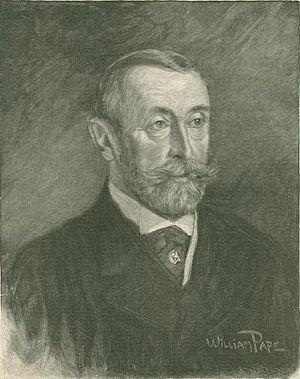
Le prince Hermann de Hohenlohe-Langenbourg fut « gouverneur » d'Alsace-Lorraine de 1894 à 1907. Neveu de la reine Victoria Ière du Royaume-Uni, il est un oncle "à la mode de Bretagne" du Kaiser Guillaume II d'Allemagne.